Bugs Bunny

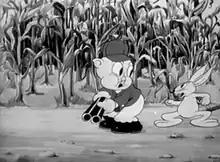
Bugs' preliminary debut (as an unnamed white rabbit) in "Porky's Hare Hunt" (1938)

According to Chase Craig, who wrote and drew the first Bugs Bunny comic Sunday pages and the first Bugs comic book, "Bugs was not the creation of any one man; however, he rather represented the creative talents of perhaps five or six directors and many cartoon writers including Charlie Thorson. In those days, the stories were often the work of a group who suggested various gags, bounced them around and finalized them in a joint story conference." A prototype Bugs rabbit with some of the personality of a finalized Bugs, though looking very different, was originally featured in the film "Porky's Hare Hunt", released on April 30, 1938. It was co-directed by Ben "Bugs" Hardaway and an uncredited director Cal Dalton (who was responsible for the initial design of the rabbit). This cartoon has an almost identical plot to Avery's "Porky's Duck Hunt" (1937), which had introduced Daffy Duck. Porky Pig is again cast as a hunter tracking a silly prey who is more interested in driving his pursuer insane and less interested in escaping. "Hare Hunt" replaces the little black duck with a small white rabbit. According to Friz Freleng, Hardaway and Dalton had decided to "dress the duck in a rabbit suit". The white rabbit had an oval head and a shapeless body. In characterization, he was "a rural buffoon". Mel Blanc gave the character a voice and laugh much like those he later used for Woody Woodpecker. He was loud, zany with a goofy, guttural laugh. The rabbit character was popular enough with audiences that the Termite Terrace staff decided to use it again.